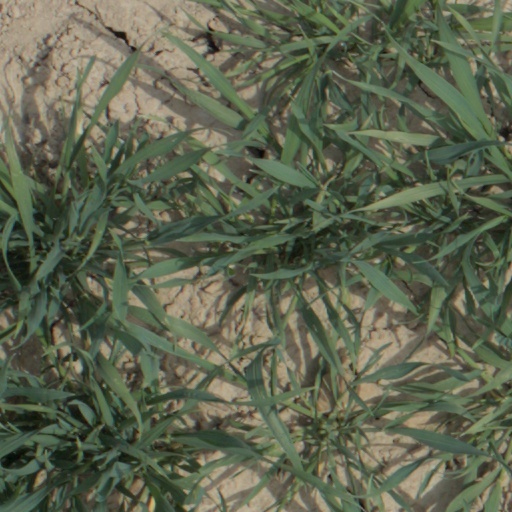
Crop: wheat